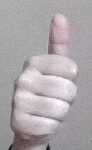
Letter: aleff